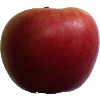
Label: apple_crimson_snow